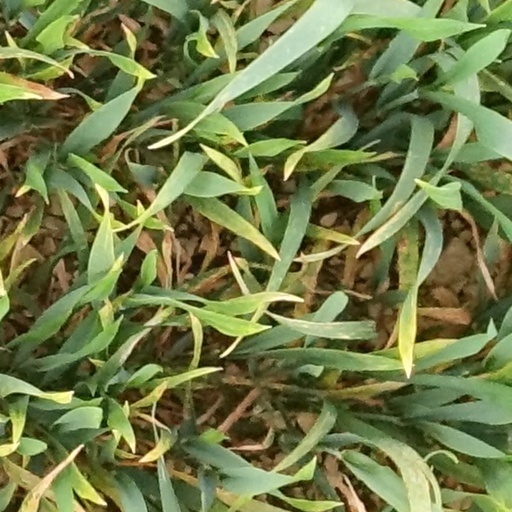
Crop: wheat